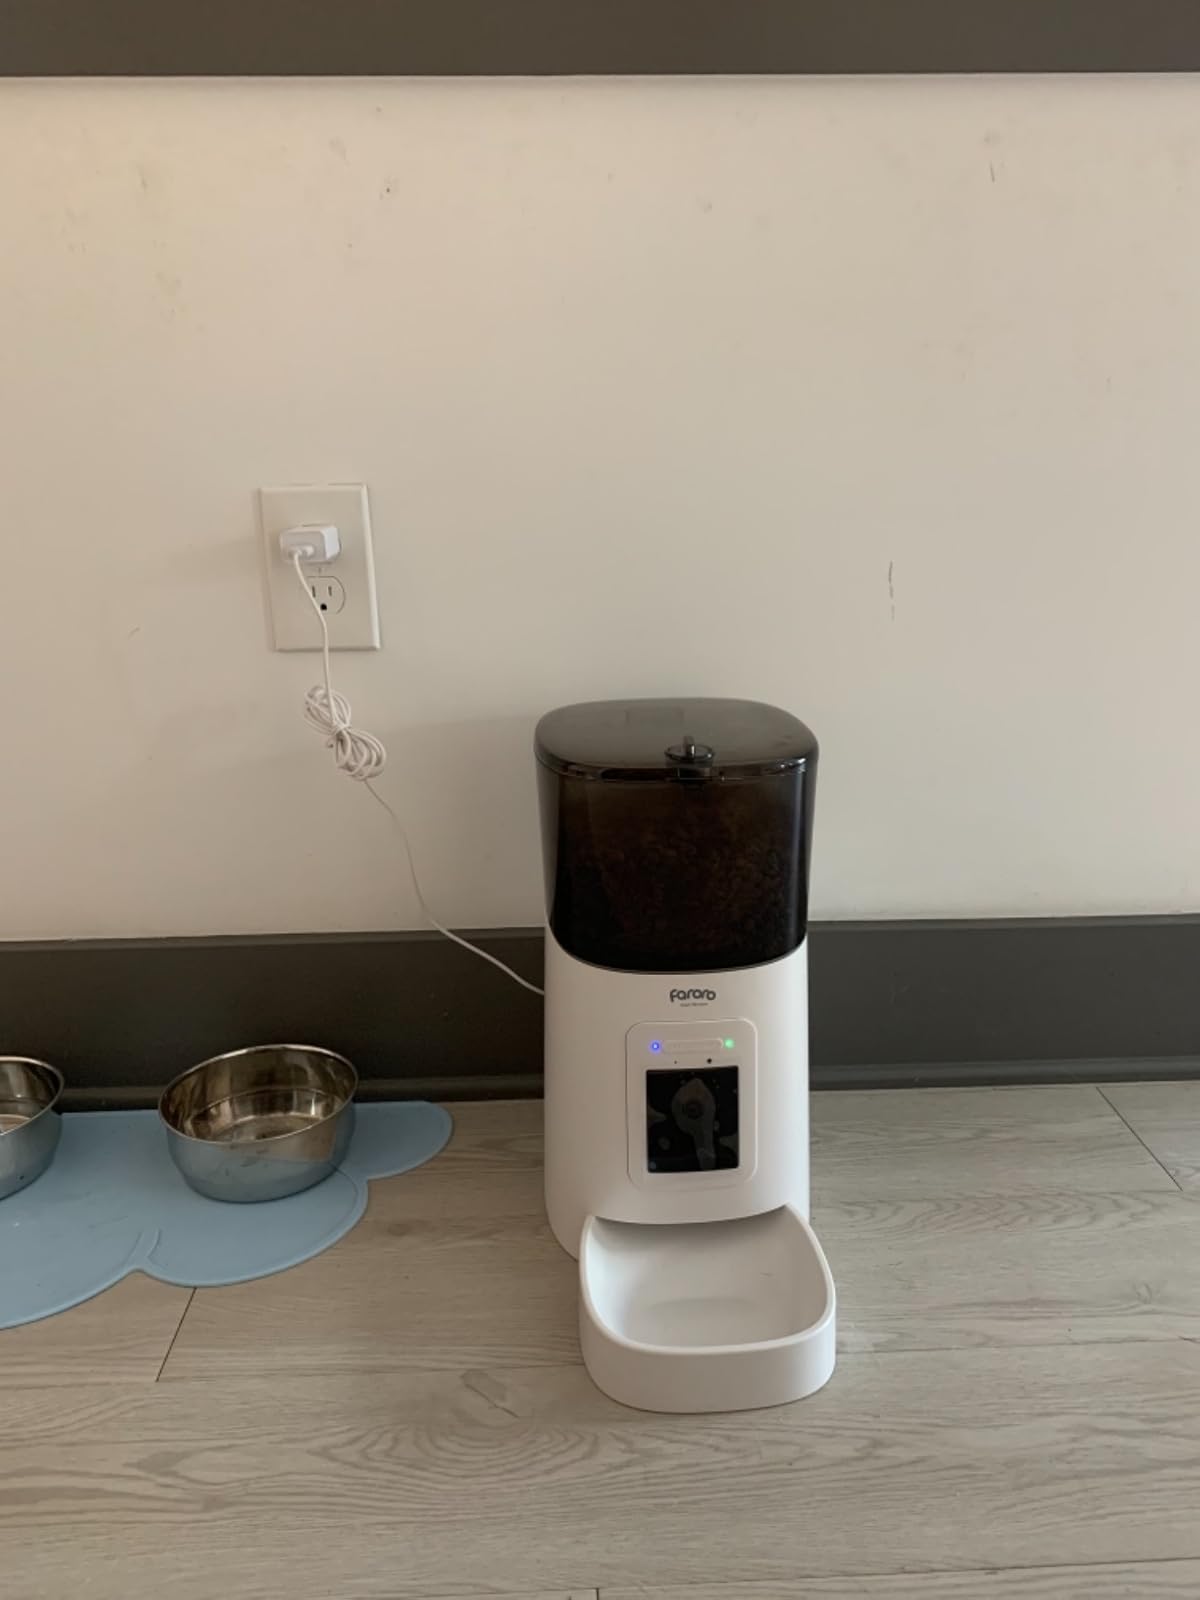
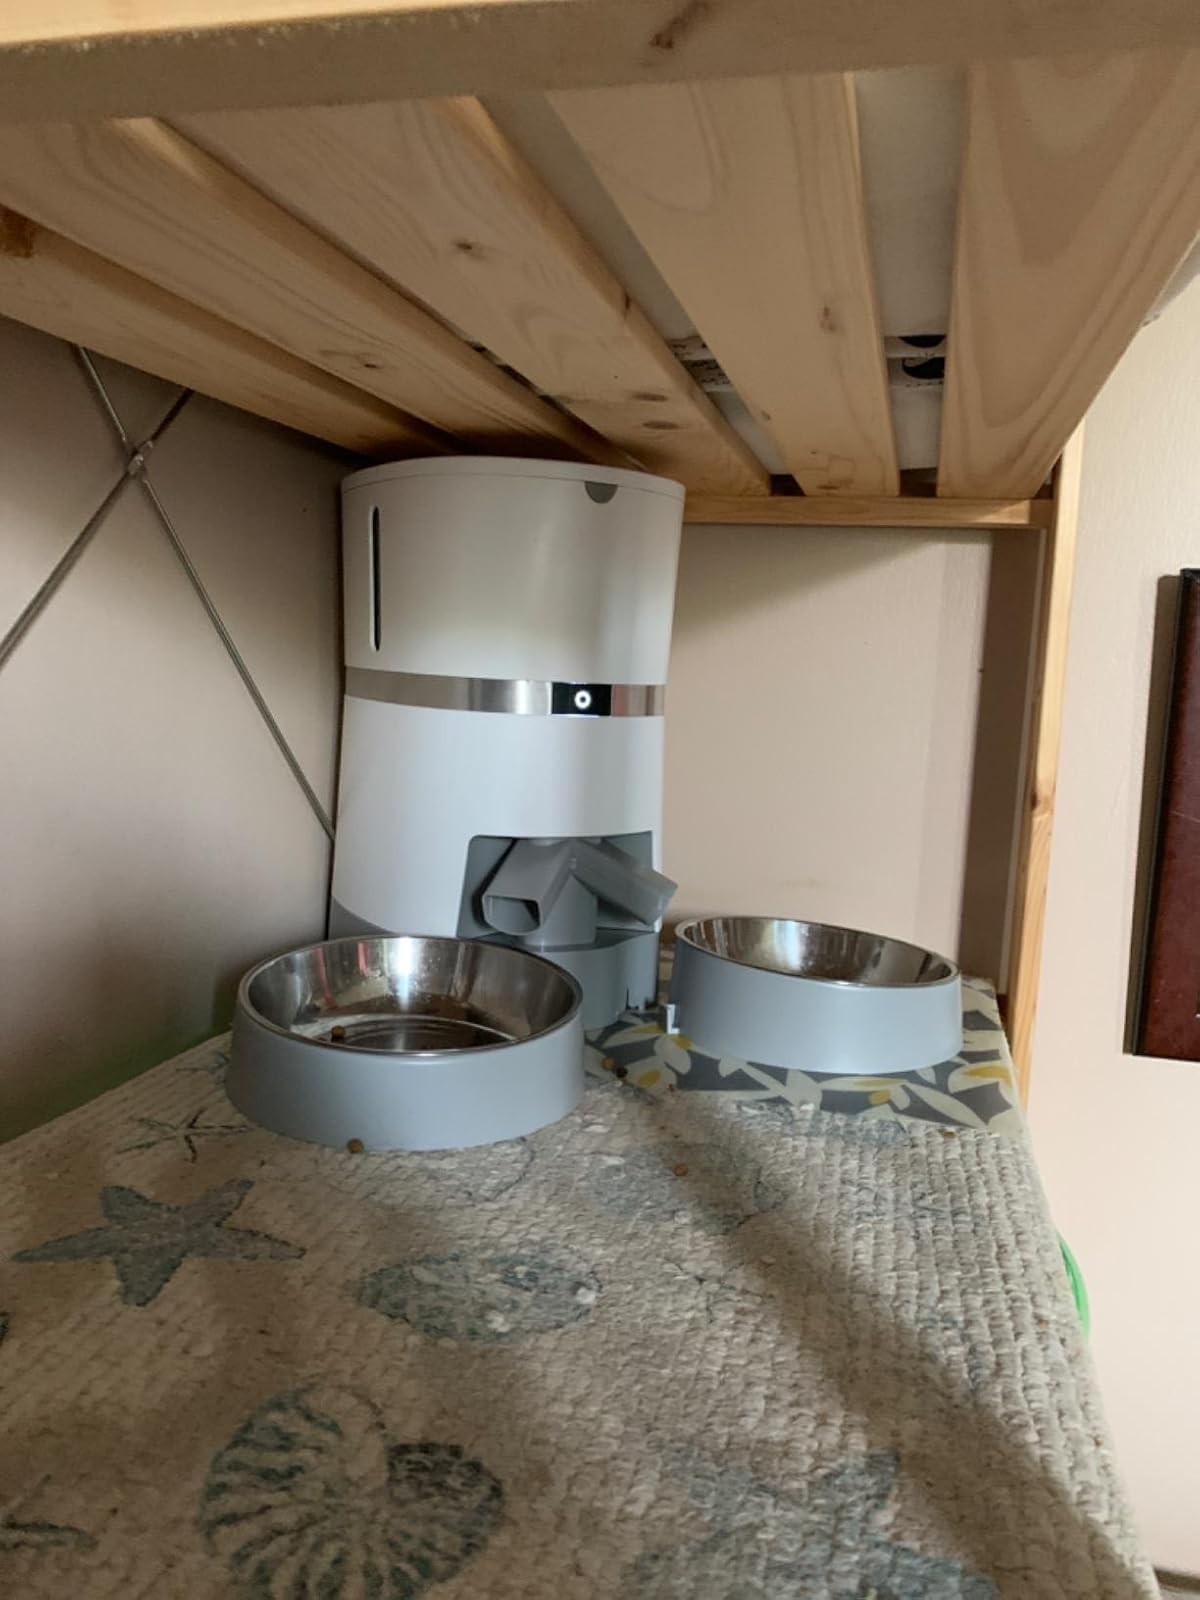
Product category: items_feeder
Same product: no